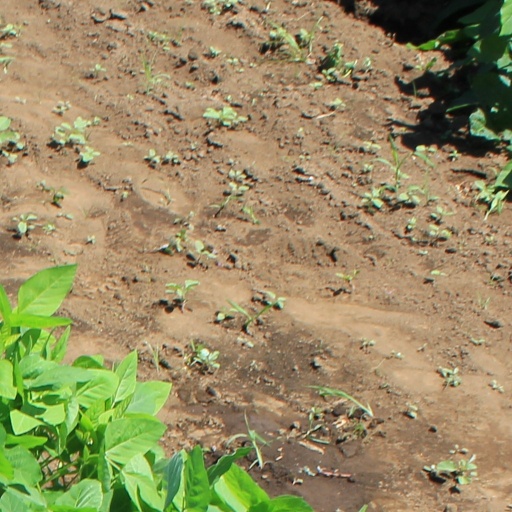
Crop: soybean